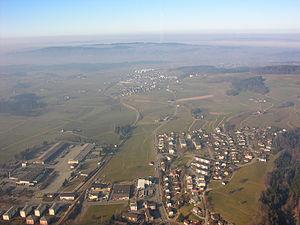
Bronschhofen est une localité et une ancienne commune suisse du canton de Saint-Gall, située dans la circonscription électorale de Wil.